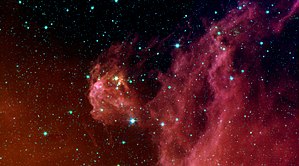
Orion (stjernebillede)
Detalje af Oriontågen som fotograferet af NASA.
Orion er et stort og klart stjernebillede på den nordlige himmelkugle, der især er fremtrædende på den sydlige nattehimmel om vinteren.